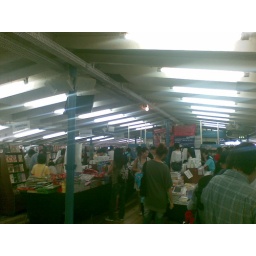
Doulos.... The ship sells books and travels around the world!